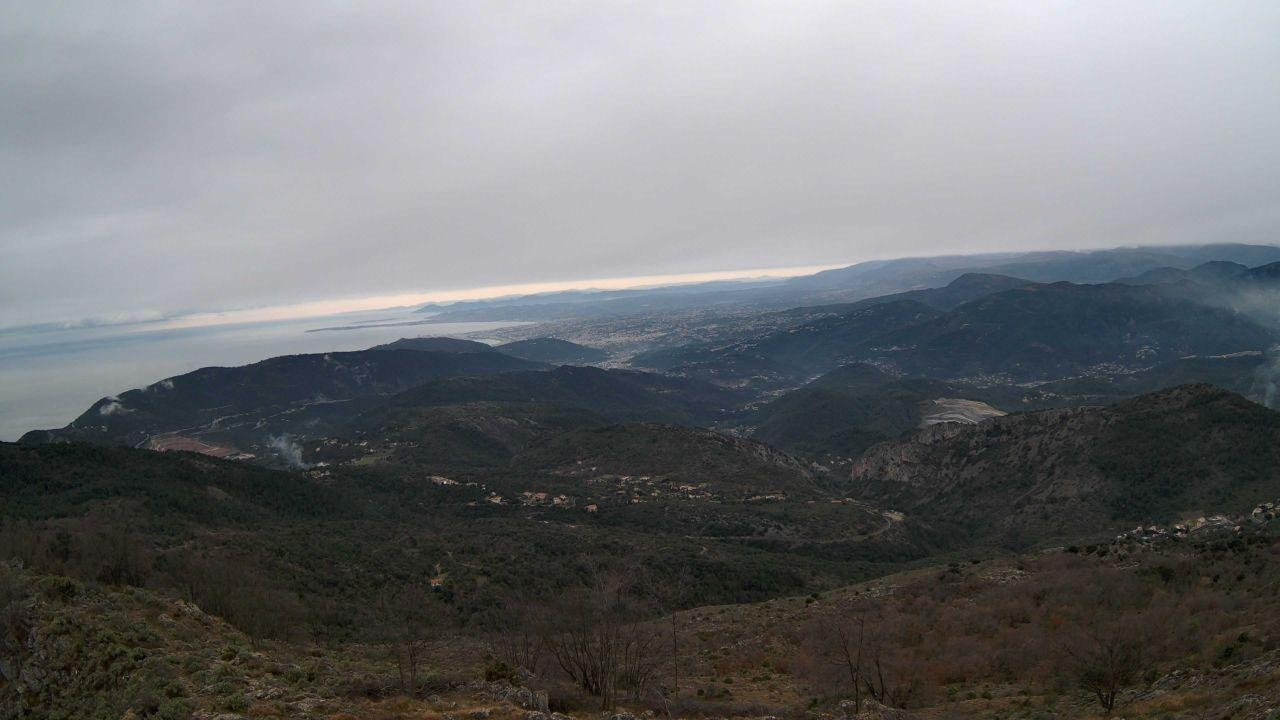
Fire: no
Smoke: yes